F. W. Fitch Company Historic District

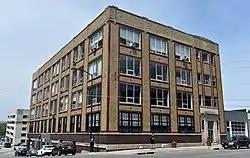
The Main Building

The F. W. Fitch Company Historic District is a nationally recognized historic district located in Des Moines, Iowa, United States. It was listed on the National Register of Historic Places in 2013. At the time of its nomination the district consisted of five resources, including three contributing buildings, one contributing structure, and one non-contributing building. The industrial buildings were built piecemeal between 1917 and 1944 on the west side of the central business district. The main building (1917) and its addition (1929) are located on the north side of Walnut Street, and the soap plant (1929 & 1942) and the soap plant annex (1944) are located on the south sides of Walnut Street. The contributing structure is a tunnel under Walnut that was built either in 1929 or 1942.